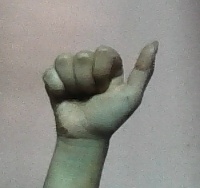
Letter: dhad